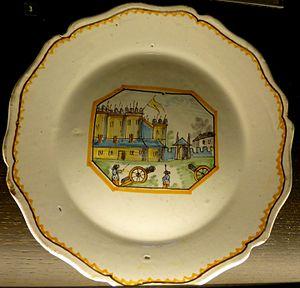
Angers, Prise de la Bastille, assiette en faïence de grand feu polychrome, Nevers 1789
La prise de la Bastille, survenue le mardi 14 juillet 1789 à Paris, est l'un des événements inauguraux et emblématiques de la Révolution française. Cette journée, durant laquelle la Bastille est prise d’assaut par des émeutiers est, dans la tradition historiographique, considérée comme la première intervention d'ampleur du peuple parisien dans le cours de la Révolution et dans la vie politique française.